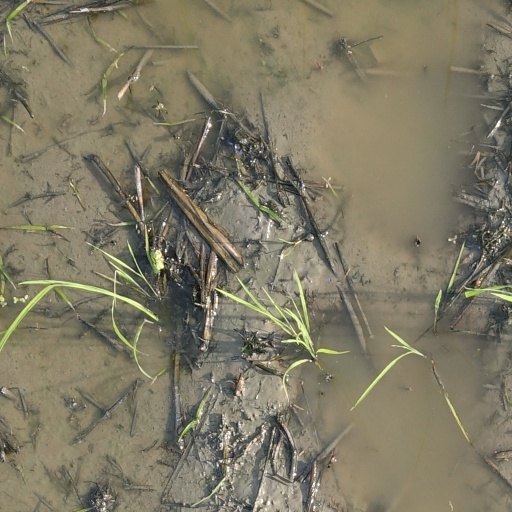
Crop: rice